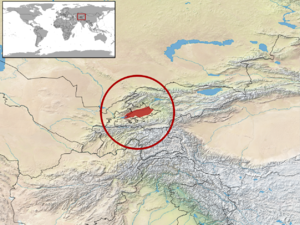
Phrynocephalus strauchi est une espèce de sauriens de la famille des Agamidae.